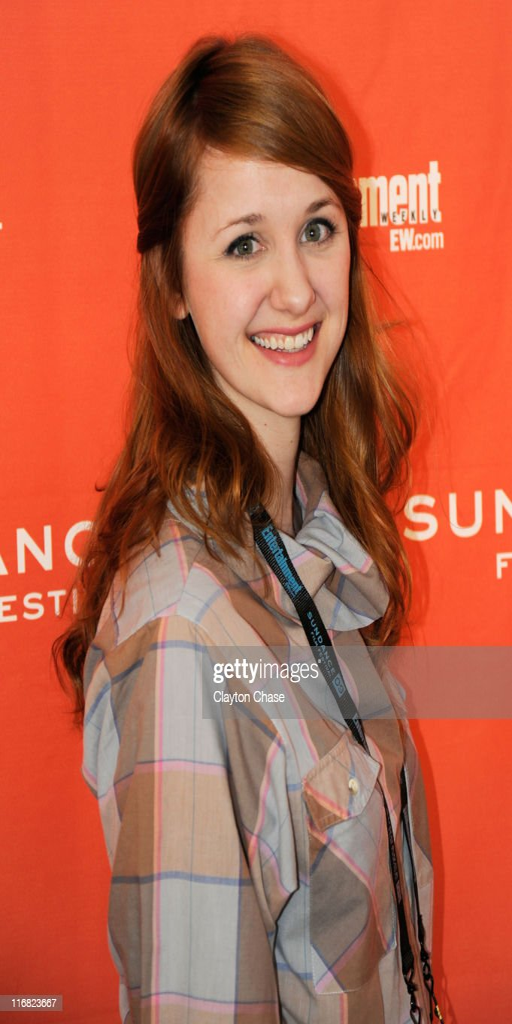
actor attends the premiere during festival .